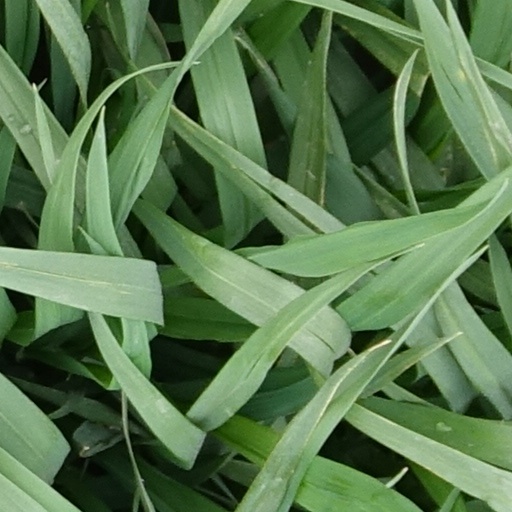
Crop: wheat